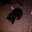
Label: cat